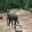
Label: elephant